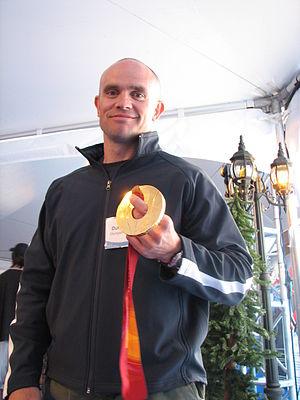
Duff Gibson, né le 11 août 1966 à Vaughan, est un skeletoneur canadien
Les épreuves de skeleton aux Jeux olympiques d'hiver de 2010 se déroulent les 18 et 19 février 2010 au Centre des sports de glisse de Whistler dans la station de sports d'hiver de Whistler en Colombie-Britannique. Après avoir été programmé deux fois aux Jeux olympiques, en 1928 et en 1948, le skeleton a attendu les Jeux de 2002 pour être programmé de nouveau.